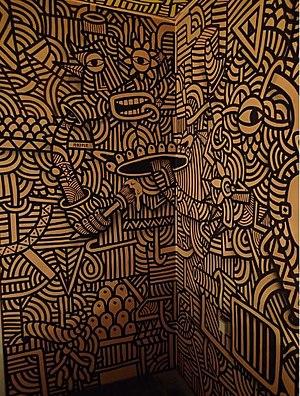
graffiti de A1one inspiré de l'art aborigène, mur de l'appartement n°973 7ème étage de la Tour Paris 13 (lieu d'exposition éphémère aujourd'hui détruit)
A1one, pseudonyme de Karen Rashad, est un artiste plasticien d'origine iranienne, né en 1981 à Téhéran. Il est l'un des pionniers de la scène de l'art urbain dans le Moyen-Orient.